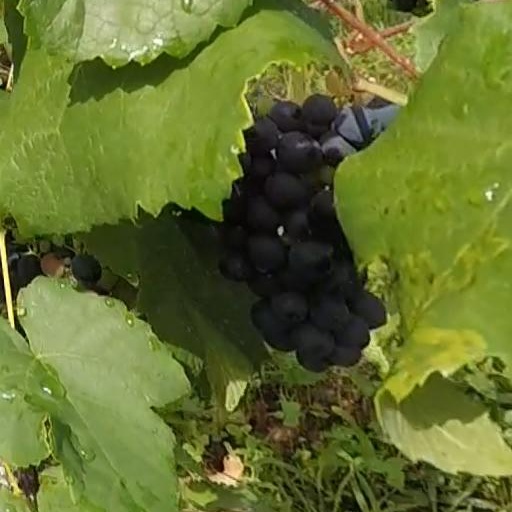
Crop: grape